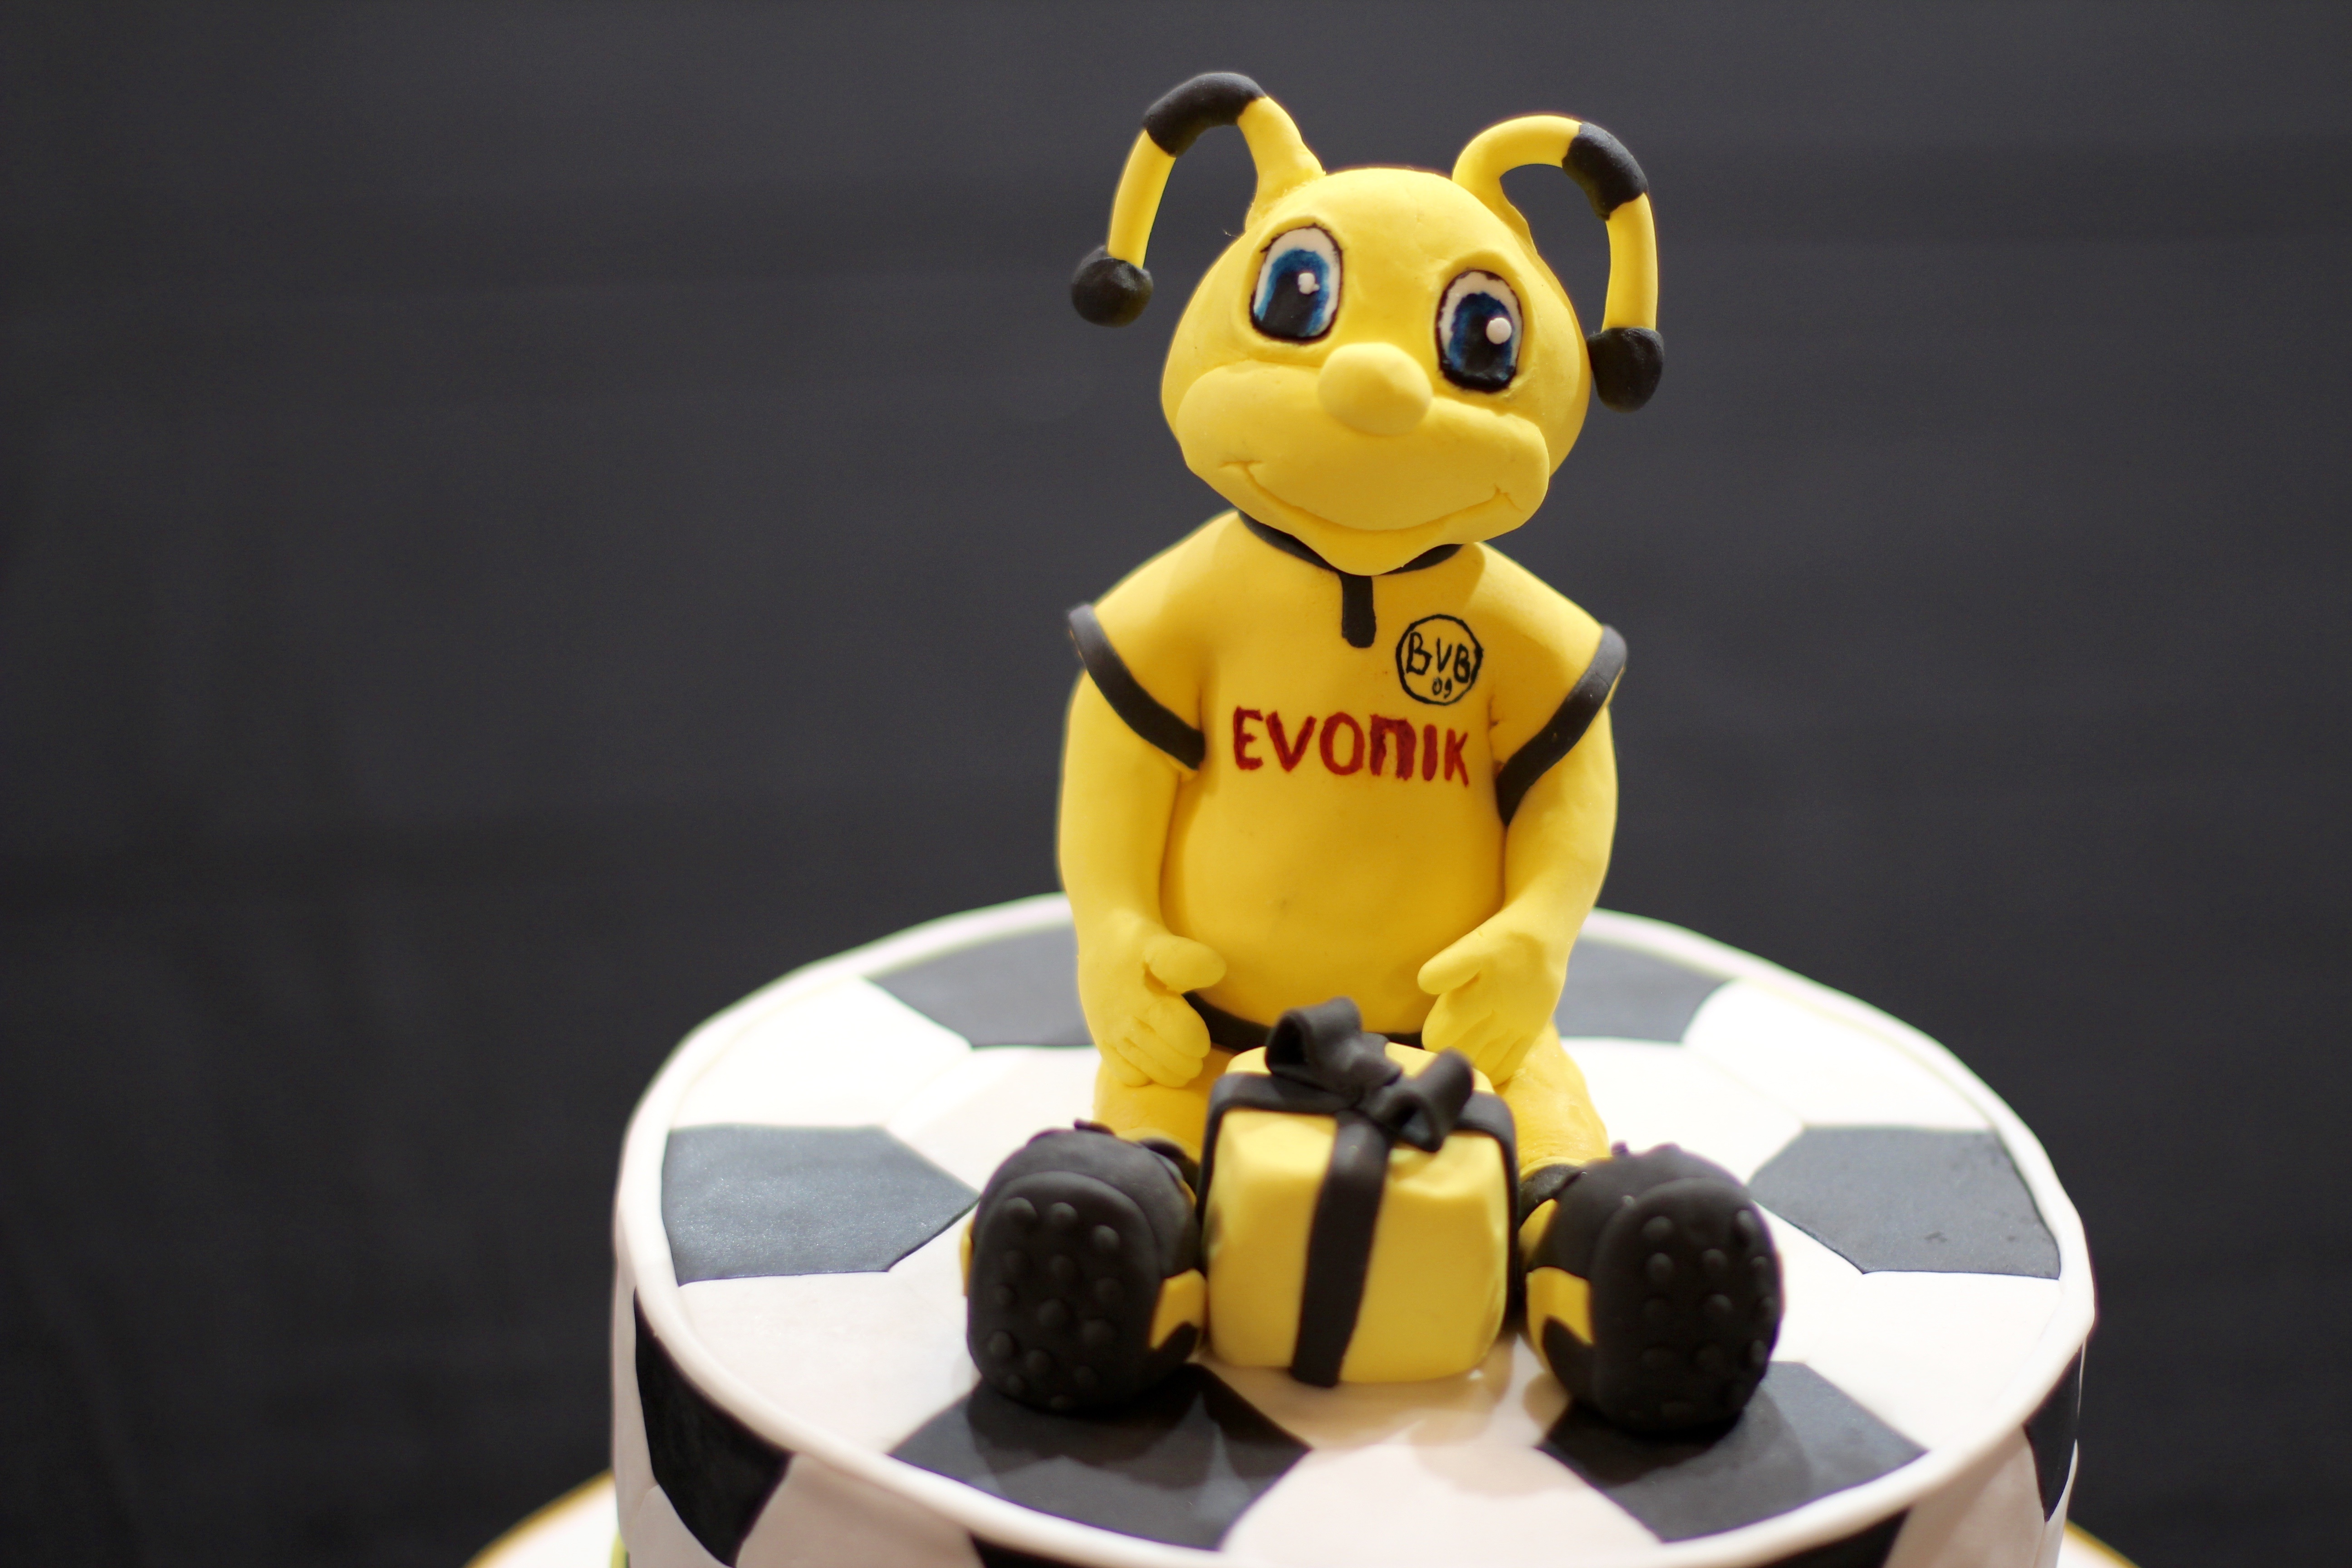
food, yellow, football, dessert, toy, cake, birthday cake, figurine, mascot, dortmund, fans, emma, black yellow, football fans, bvb 09, borussia